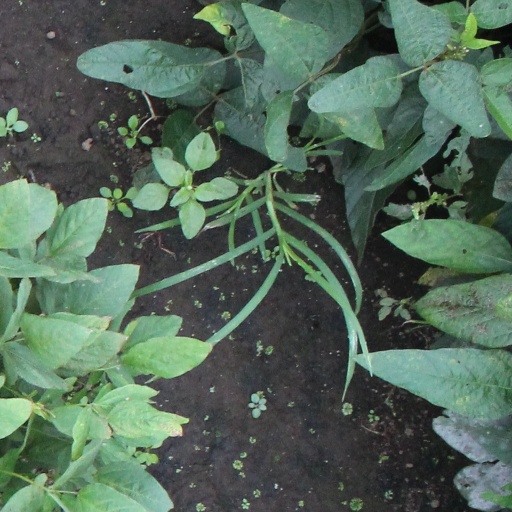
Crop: soybean